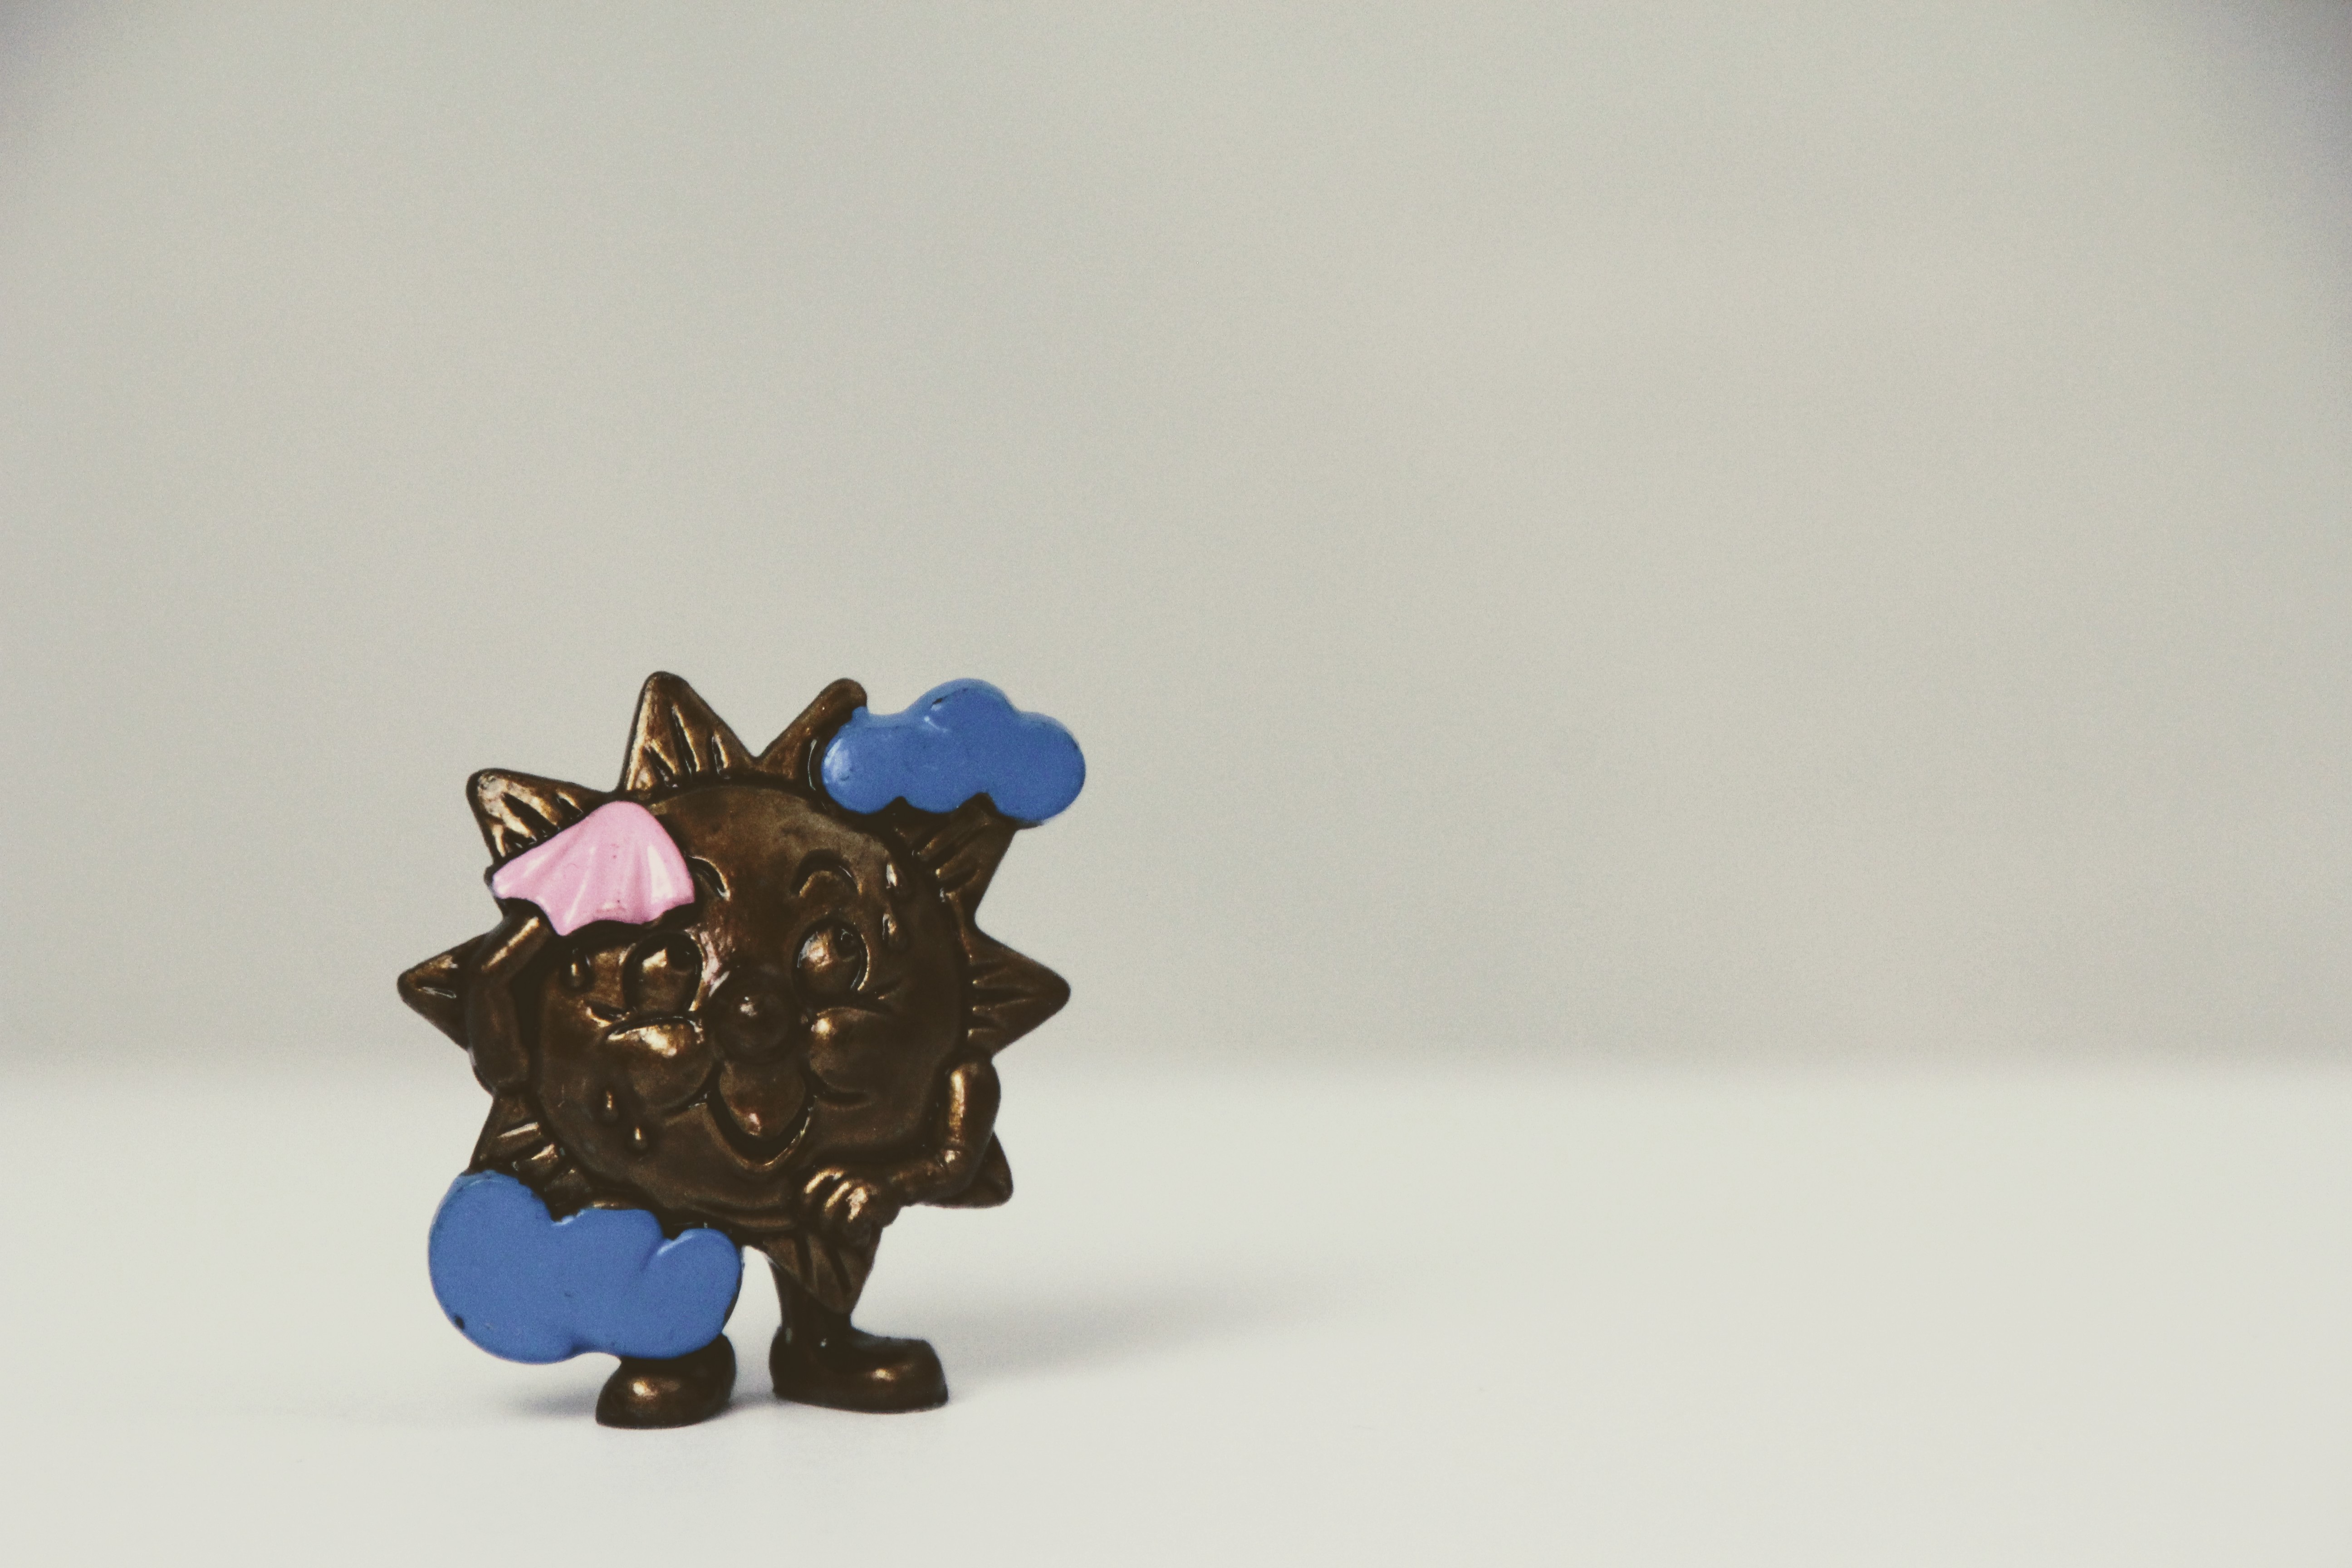
sun, isolated, blue, toy, miniature, sculpture, art, figure, figurine